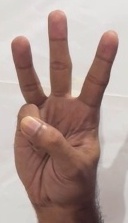
ASL sign: 6